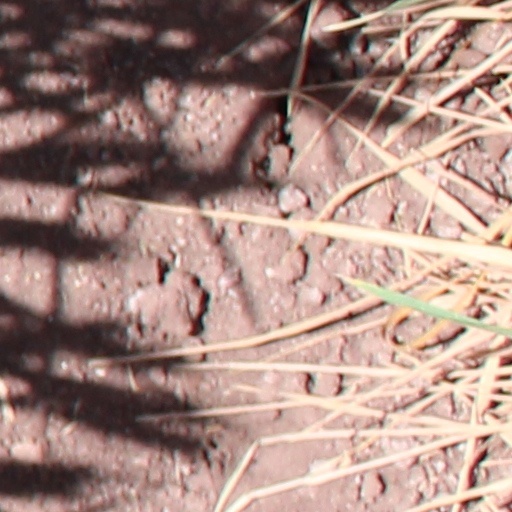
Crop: wheat